Angels!

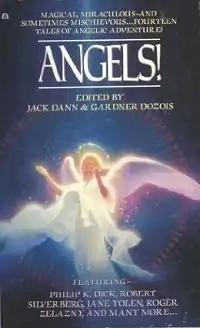
Cover of first edition

Angels! is a themed anthology of fantasy short works edited by Jack Dann and Gardner Dozois. It was first published in paperback by Ace Books in June 1995. It was reissued as an ebook by Baen Books in June 2013.